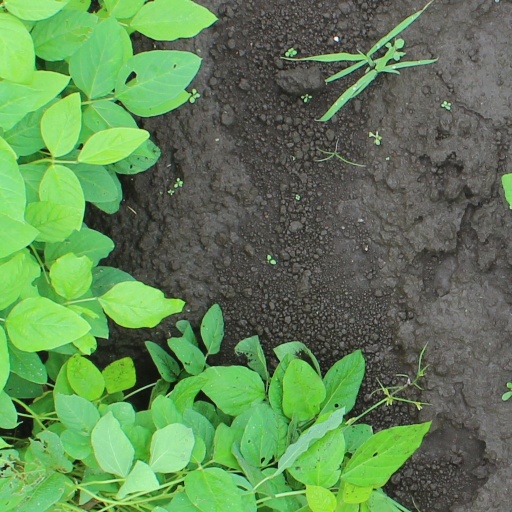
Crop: soybean